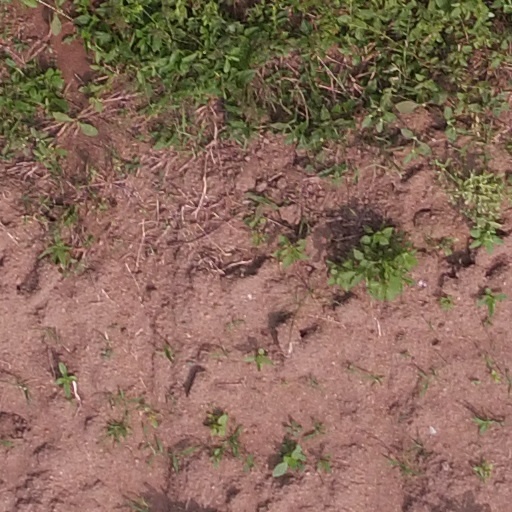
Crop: maize; corn